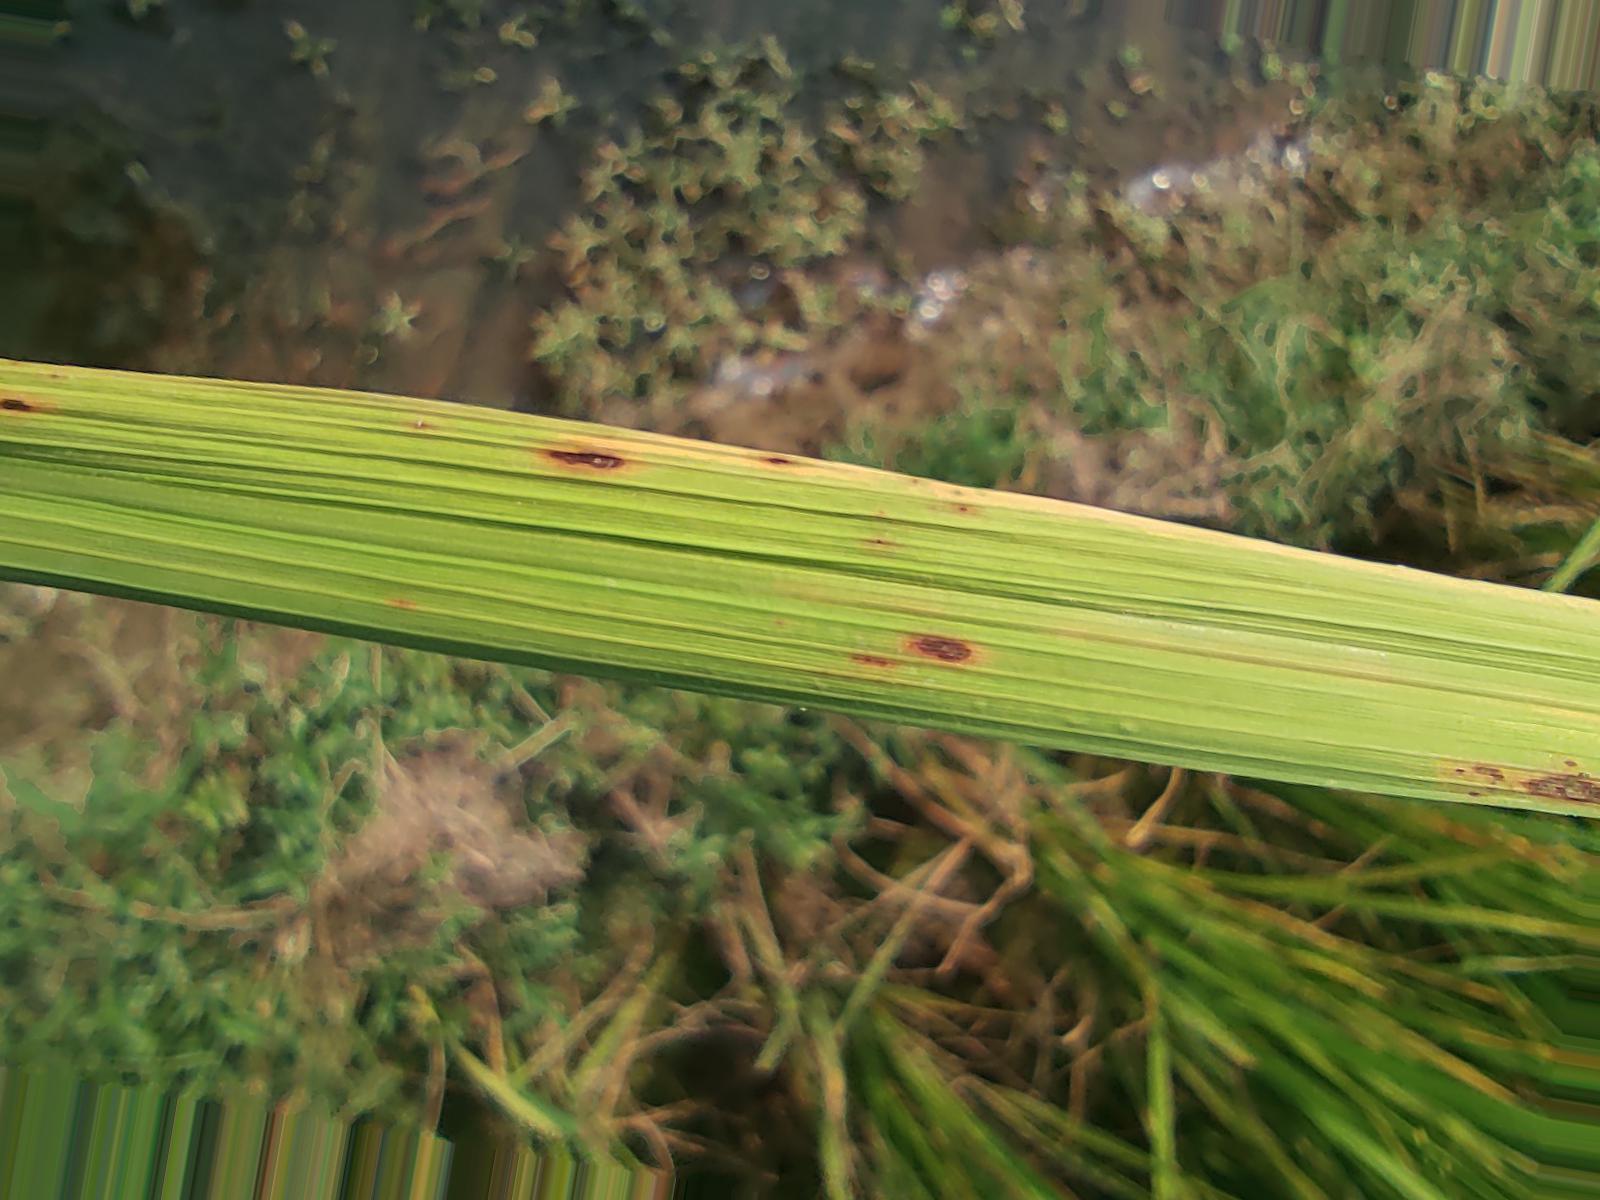
Nhãn: Bệnh Đốm Nâu ( Brown spot )